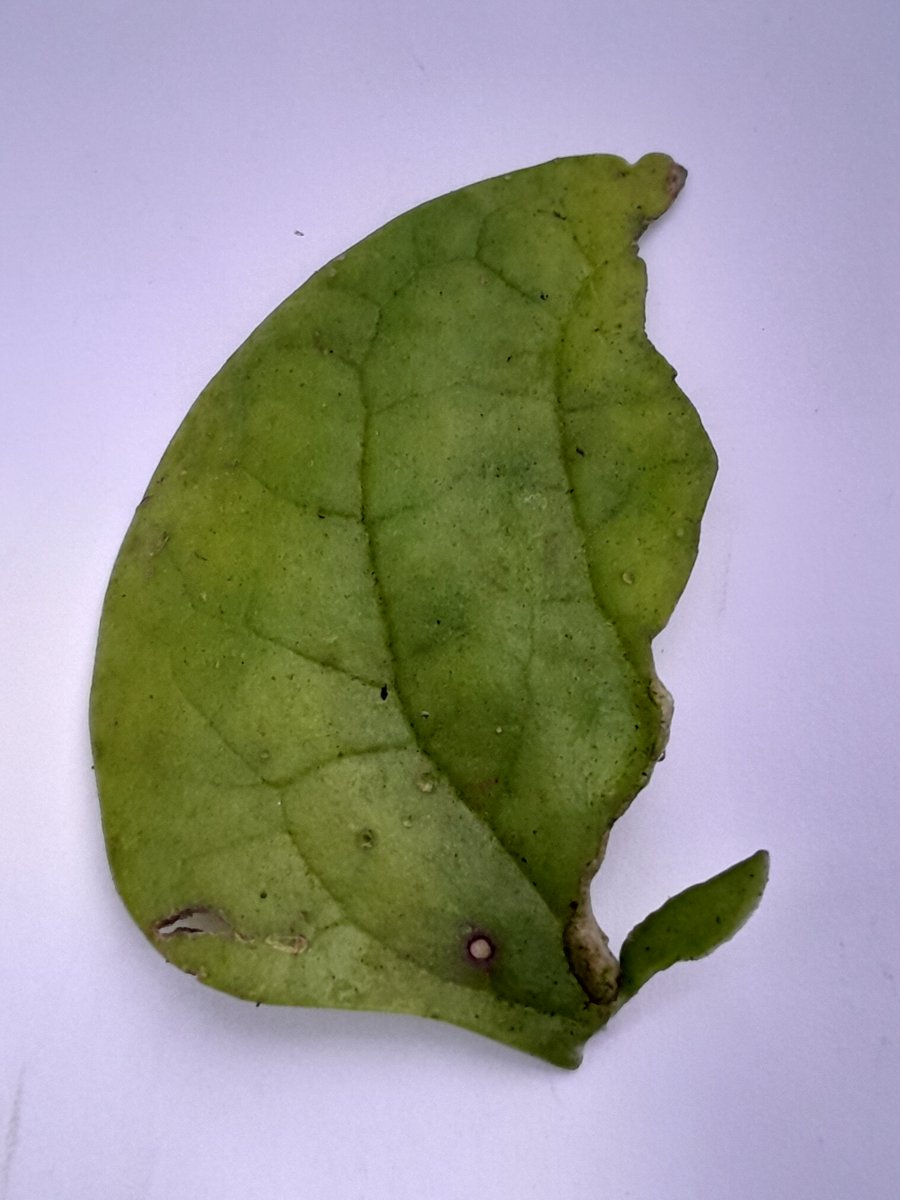
Label: Pest-Damage